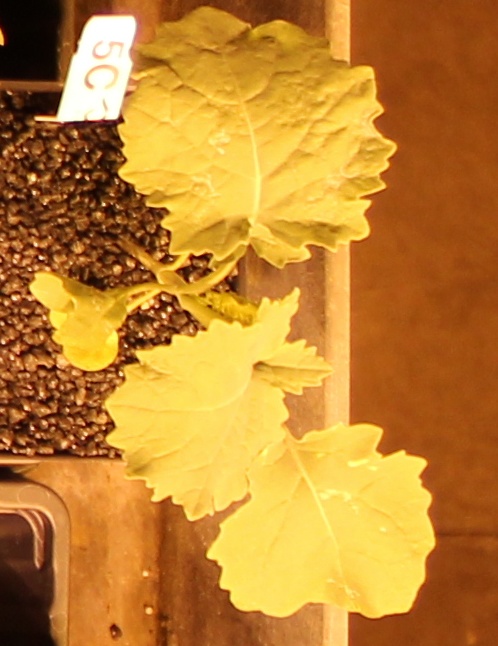
Label: Canola